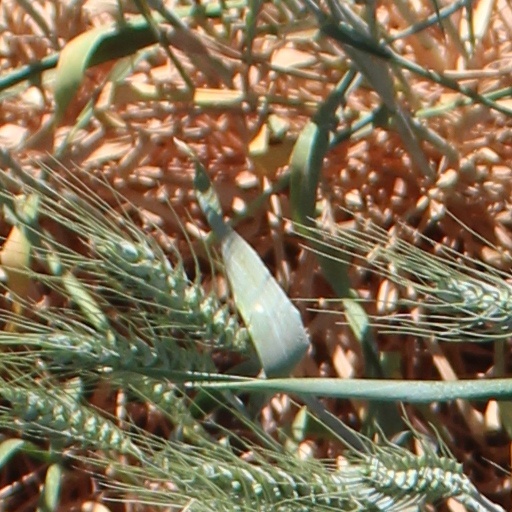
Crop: wheat